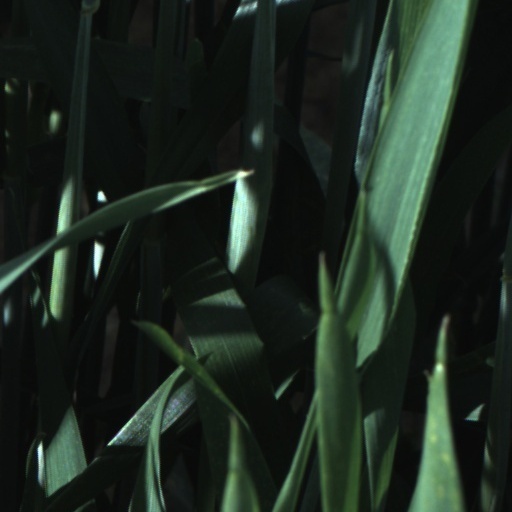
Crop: wheat